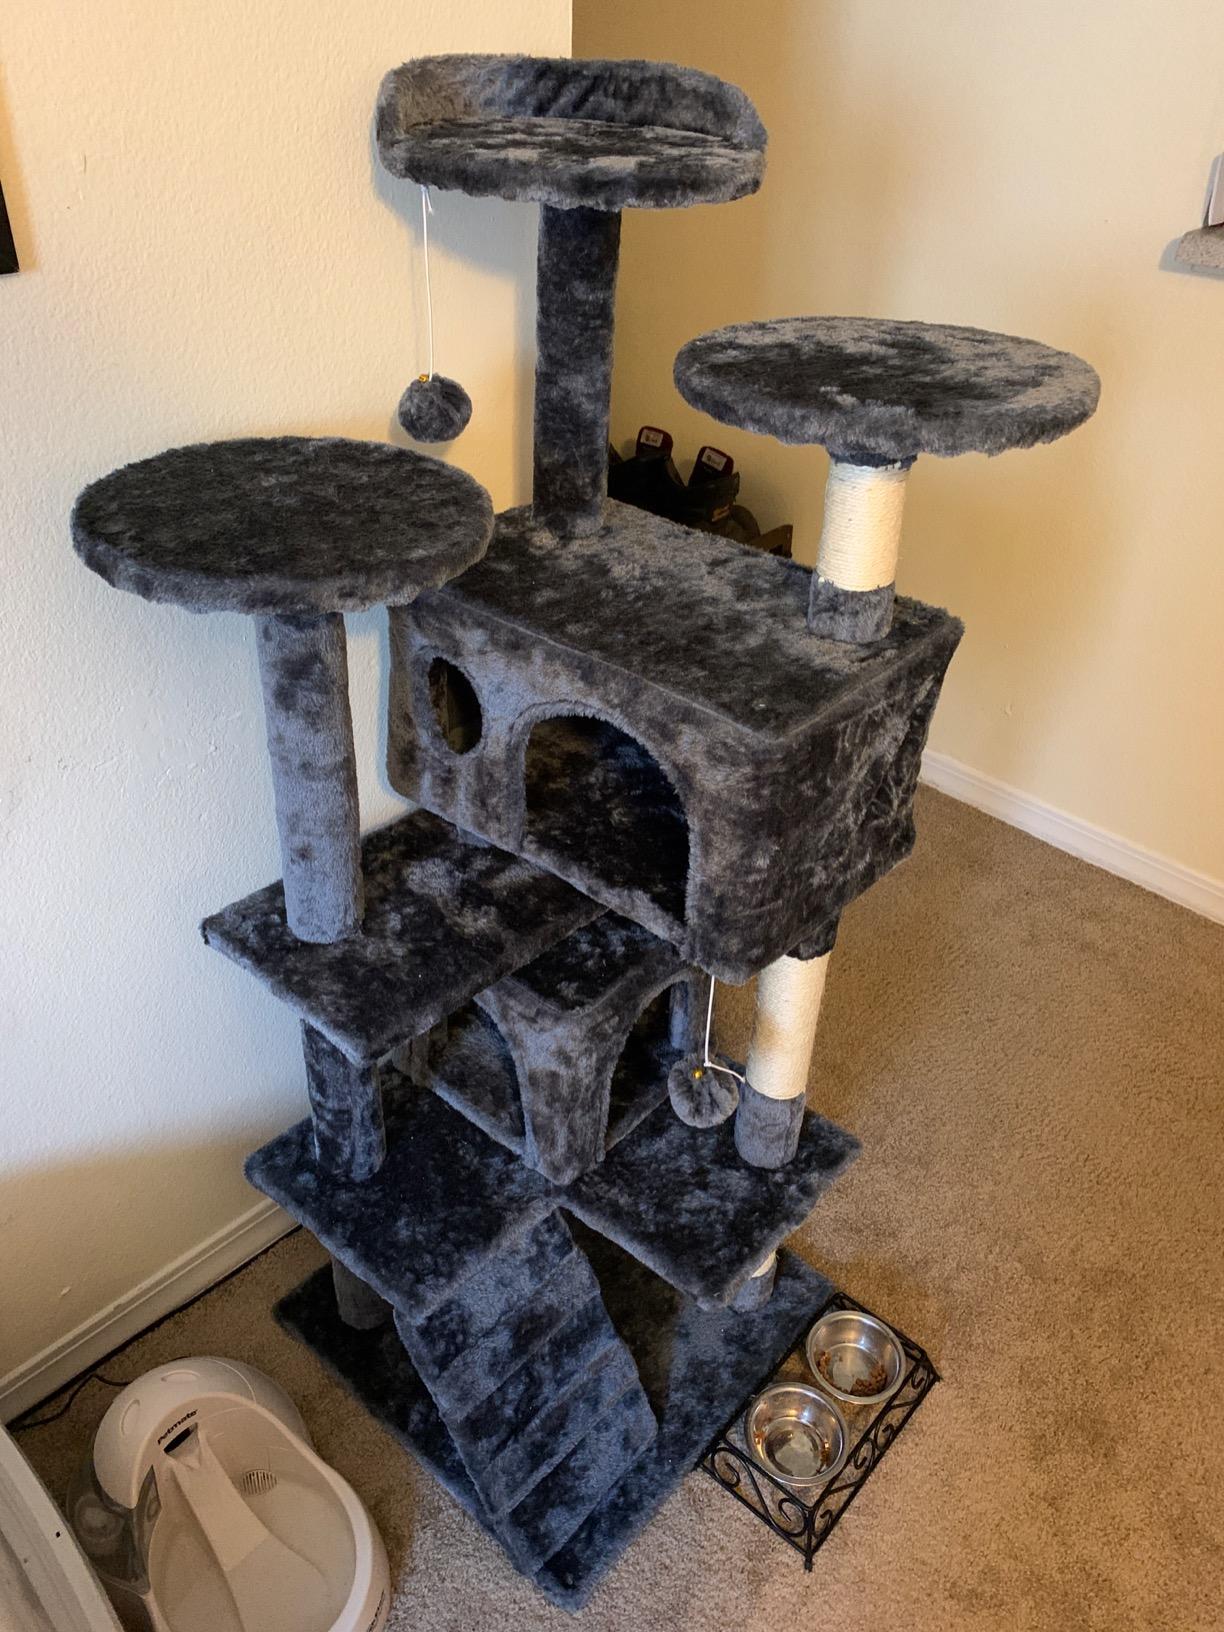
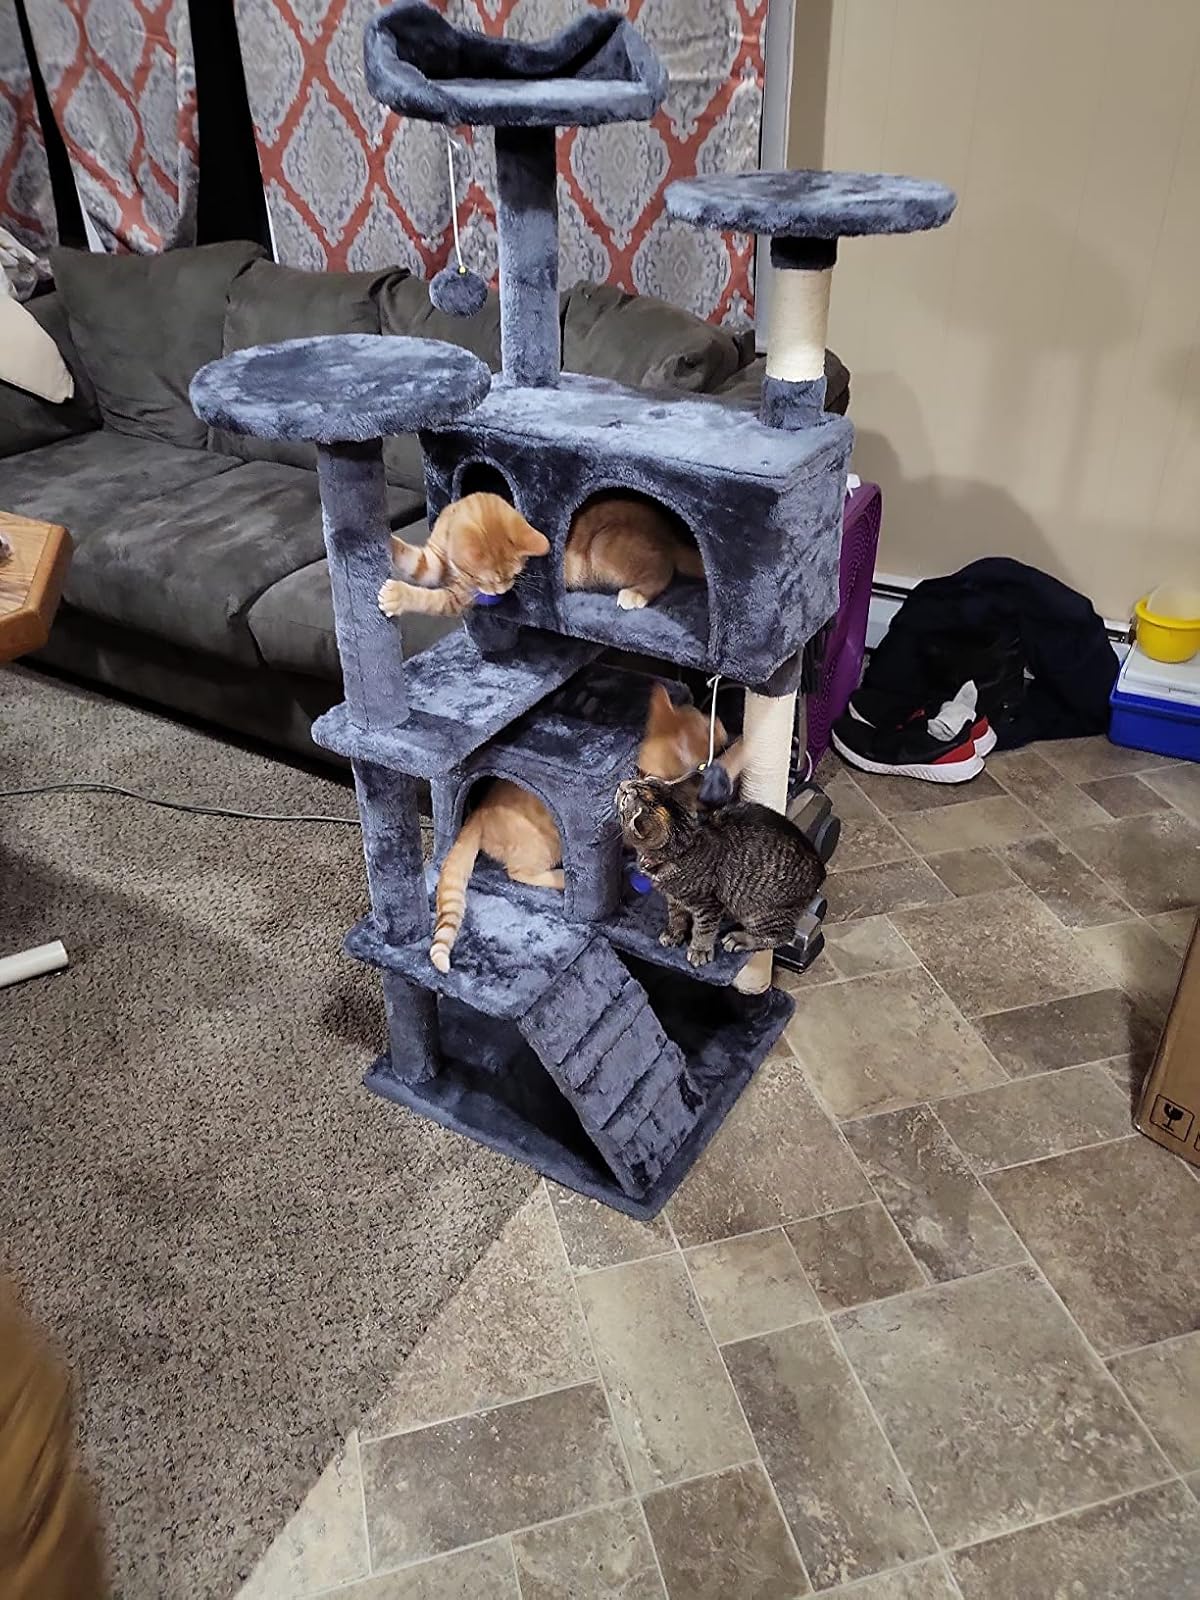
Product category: items_cat tree
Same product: yes